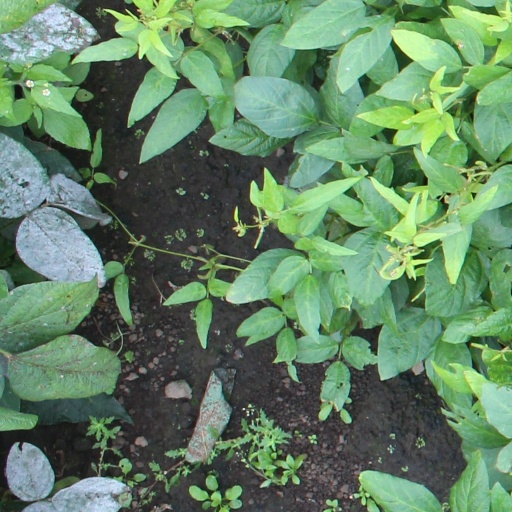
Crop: soybean